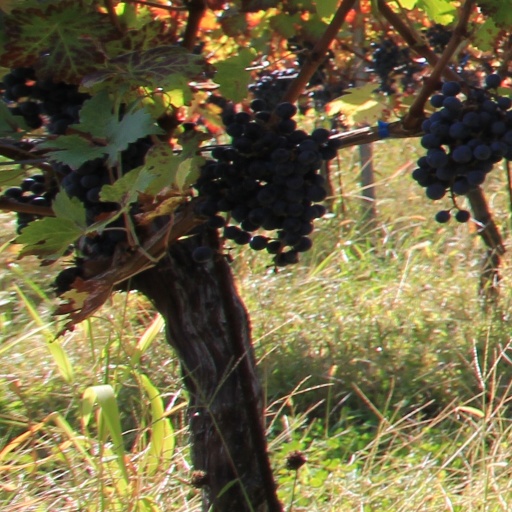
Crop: grape